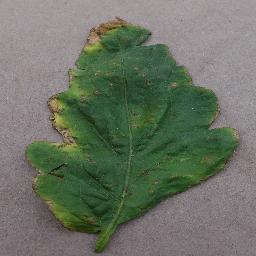
Label: Tomato___Bacterial_spot